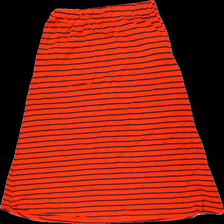
View: back
Type: Skirt
Category: Ladies
Brand: Missing
Colors: Red, Blue
Material: 100% viscose
Pattern: Striped
Cut: Regular
Season: All
Smell: Major
Damage location: middle right
Damage 2 location: bottom left
Price range: <50
Recommended usage: Export
Description: randig kjol, luktar rök
Comment: luktar rök